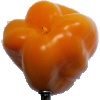
Label: Pepper Yellow 1